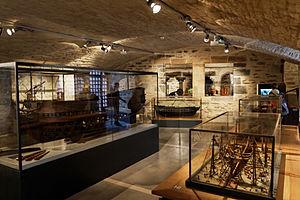
Une salle d'exposition du château de Brest.
Le musée national de la Marine de Brest est l'un des cinq musées nationaux de la Marine avec Port-Louis, Rochefort, Toulon et Paris. Le musée de Brest, situé dans le cadre du château, abrite un patrimoine témoignant de l'histoire de l'arsenal de Brest et de la Marine française.
Un musée maritime est un musée consacré aux activités marines et lacustres de l'Homme.
Le château de Brest est un château fort classé monument historique depuis le 21 mars 1923 situé dans le département du Finistère en France. Du Castellum romain du IIIᵉ siècle à la citadelle de Vauban jusqu'à aujourd'hui, il a traversé dix-sept siècles d’histoire et a conservé pendant tout ce temps sa vocation originelle de forteresse militaire. Il demeure aujourd'hui un site stratégique de première importance.